James R. Moriarty

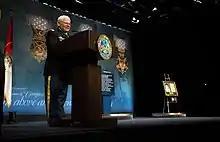
"Retired Army Capt. Gary M. Rose, speaking at the Pentagon, received the Medal of Honor in 2017 for his heroic actions during Operation Tailwind."

Moriarty advocated for retired Army Capt. Gary M. Rose to receive the Medal of Honor decades after his name had originally been submitted. Capt. Rose was awarded the Distinguished Service Cross in 1971 for saving lives over four days despite being wounded himself during a Vietnam War mission called Operation Tailwind.